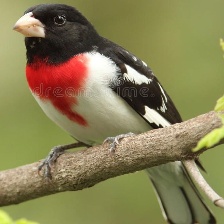
Species: ROSE BREASTED GROSBEAK
Scientific name: PHEUCTICUS LUDOVICIANUS